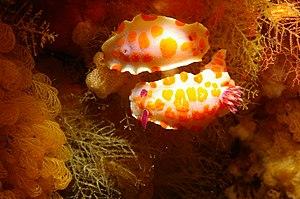
Ceratosoma amoenum est une espèce de nudibranches de la famille des Chromodorididae et du genre Ceratosoma.